Rupperswil

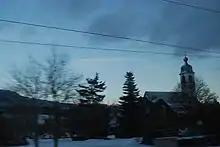
Rupperswil church

From the , 969 or 25.7% were Roman Catholic, while 2,008 or 53.3% belonged to the Swiss Reformed Church. Of the rest of the population, there were 5 individuals (or about 0.13% of the population) who belonged to the Christian Catholic faith.